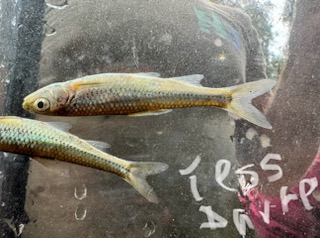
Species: Tesselated Darter
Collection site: Kunkel Slow
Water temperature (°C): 23.48
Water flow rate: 0.04
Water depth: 0.2
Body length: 10.9
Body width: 2.3
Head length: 2.5
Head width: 1.8
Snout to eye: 0.9